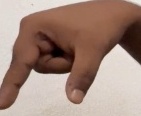
ASL sign: Q